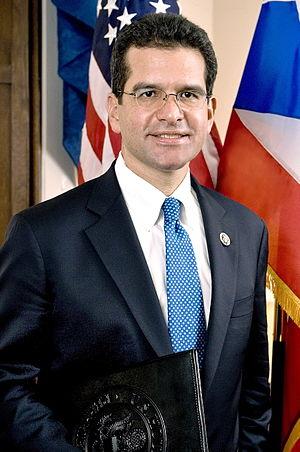
Pedro Rafael Pierluisi Urrutia, né le 26 avril 1959 à San Juan, est un avocat, lobbyiste et homme politique portoricain. Membre du Nouveau Parti progressiste, il est gouverneur de Porto Rico du 2 au 7 août 2019, après la démission de Ricardo Rosselló, mais sa désignation est déclarée inconstitutionnelle par la Cour suprême de Porto Rico
Cette liste des gouverneurs de Porto Rico comprend toutes les personnes qui ont occupé ce poste, que ce soit sous domination espagnole ou américaine. Le gouverneur de Porto Rico est le chef de gouvernement du Commonwealth de Porto Rico. Le poste a été créé par l'Empire espagnol au cours du XVIᵉ siècle à la suite de la colonisation de l'archipel.